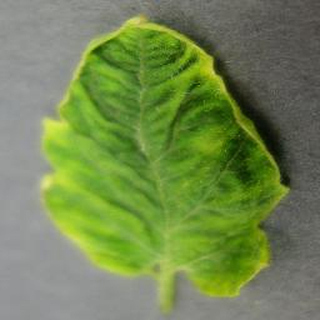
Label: tomato_yellow_leaf_curl_virus